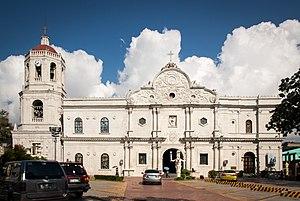
Cebu est une ville des Philippines située dans l'est de l'île du même nom. Elle est la capitale de la province de Cebu et celle de la région de Visayas centrales. Elle est surnommée « The Queen City of the South » et tient son nom du cebuano « sibu » qui signifie « commercer ». Les cebuanos l’appellent cependant par son nom pré-hispanique « Sugbo », qui en ancien cebuano signifierait « terre brulée » ou « terre de feu ».